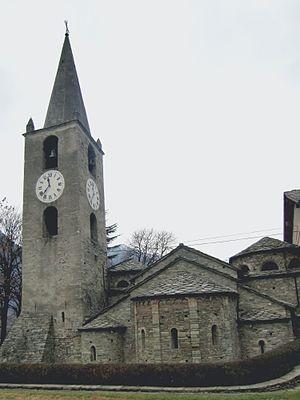
L'église Saint-Martin d'Arnad se trouve au hameau Arnad-le-Vieux, au cœur du village d'Arnad, dans la basse Vallée d'Aoste. Elle constitue un excellent témoignage de l'architecture romane au val d'Aoste des XIᵉ et XIIᵉ siècles, aussi bien que des modifications voulues par le prieur Georges de Challant au XVᵉ siècle.